Answer in natural language. Considering the relative positions, is Doorway (marked C) above or below scenic landscape wall decor photo (marked B)? Choose between the following options: above or below
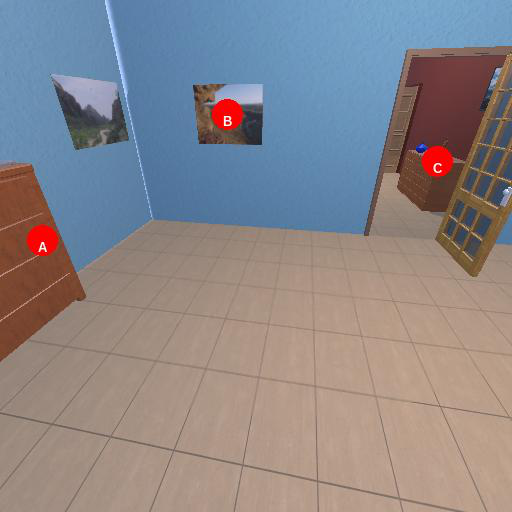
<answer>below</answer>